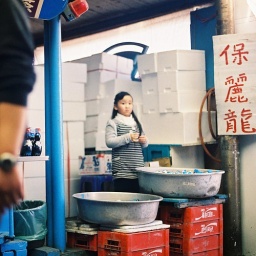
the girl helps her mom and peddling beverage and water in the fish market